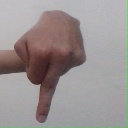
अक्षर: प